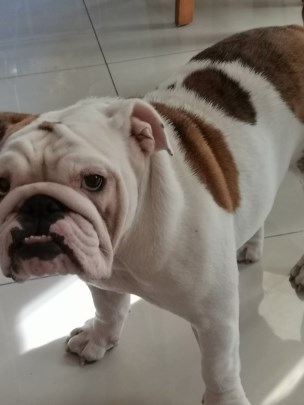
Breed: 1121-n000002-French_bulldog